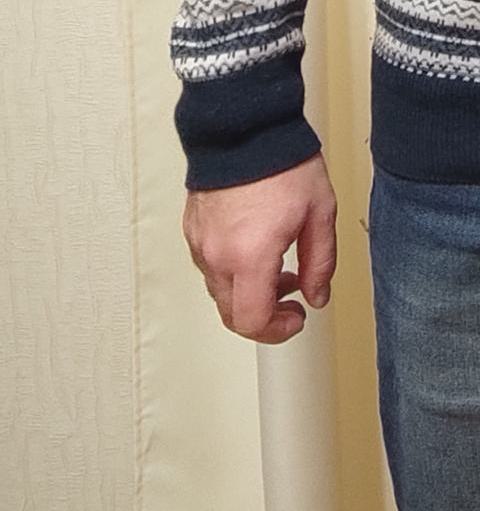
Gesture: no_gesture